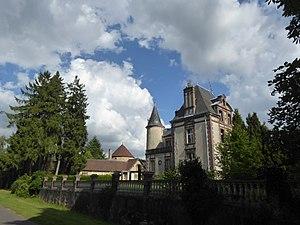
Château de Tardais, sur la commune de Senonches, en Eure-et-Loir.
Cet article recense de manière non exhaustive les châteaux, maisons fortes, mottes castrales, situés dans le département français d'Eure-et-Loir. Il est fait état des inscriptions et classements au titre des monuments historiques.
Senonches est une commune française située dans le département d'Eure-et-Loir en région Centre-Val de Loire.